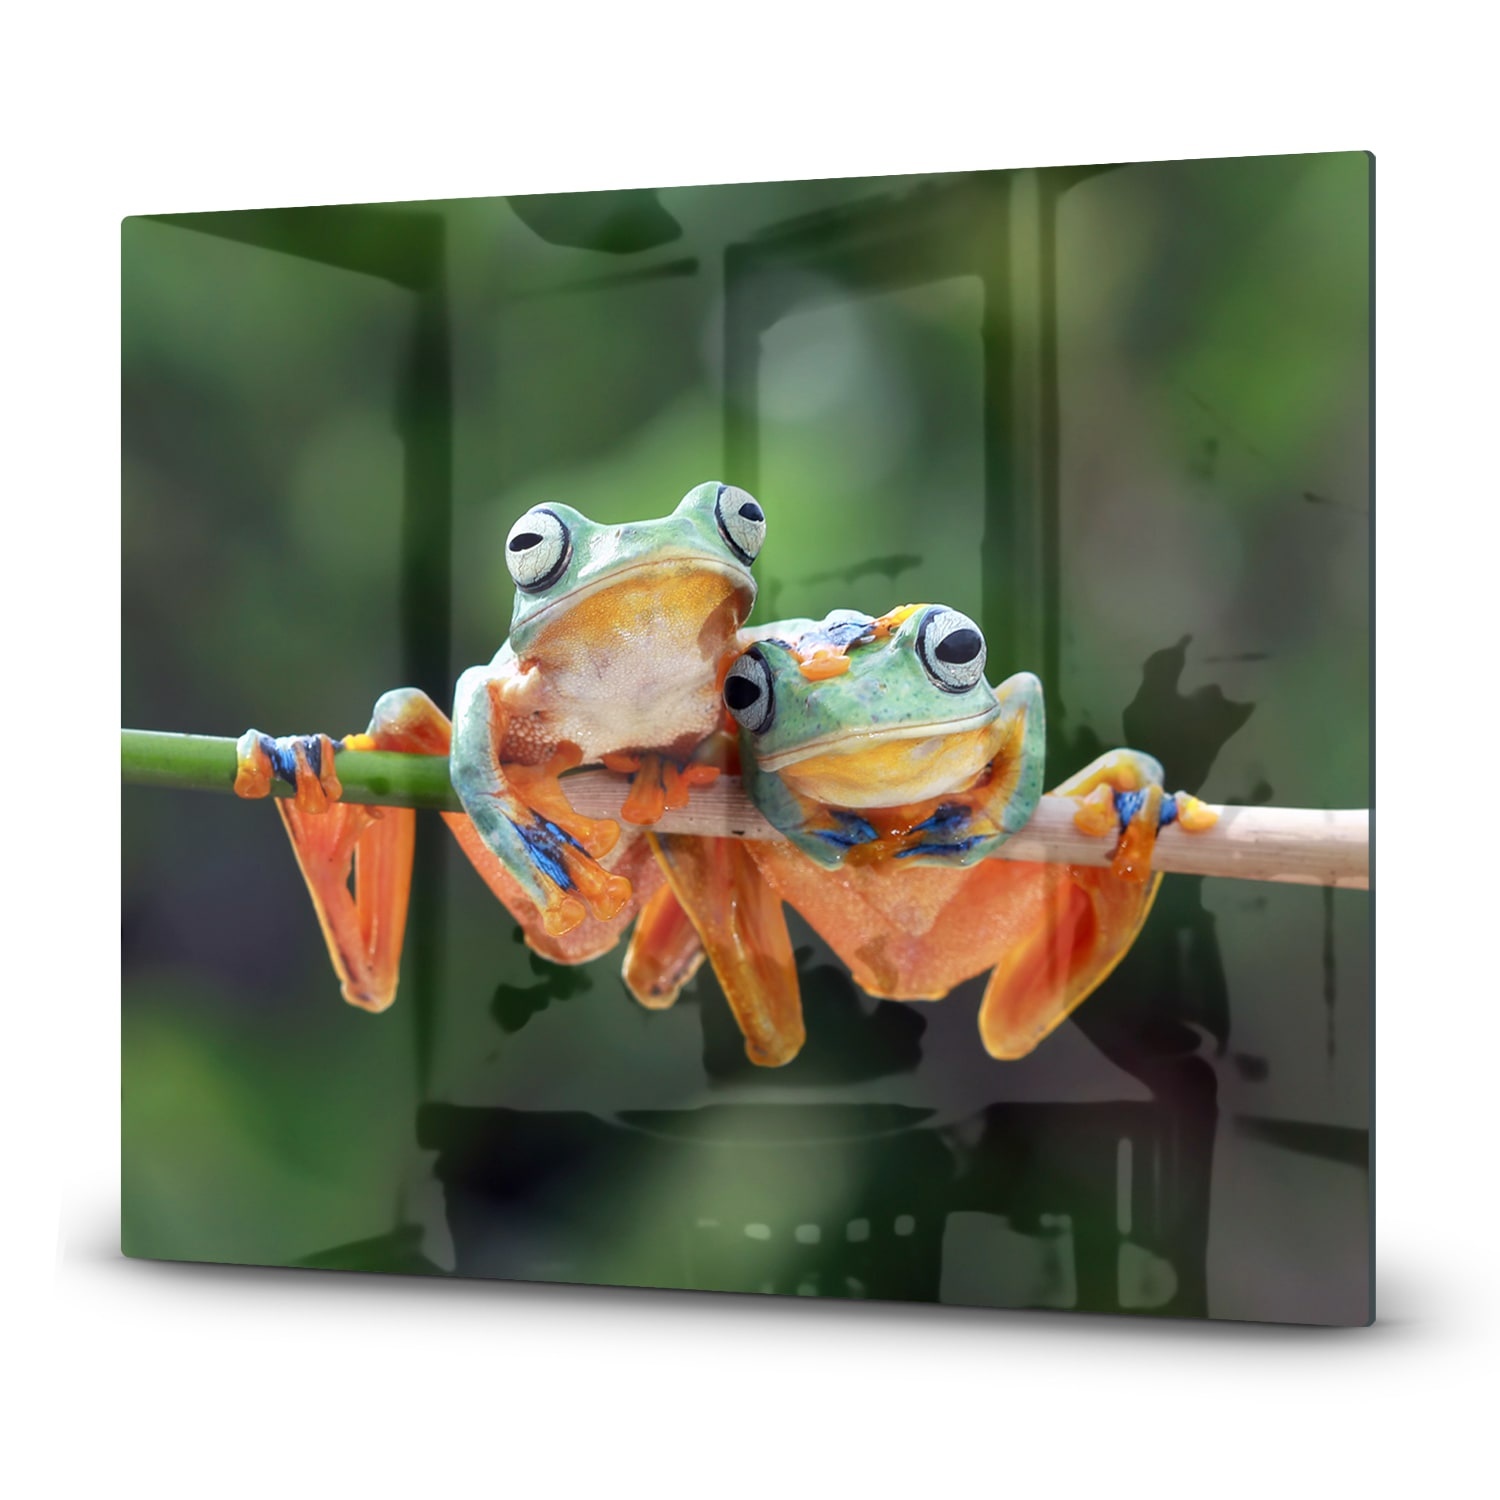
Herdabdeckplatte Zwei Baumfrösche
Materialien Glas Maße 60x52, 70x52, 80x52, 90x52, 2x30x52, 2x35x52, 2x40x52, 2x45x52, 3x30x52 Gewicht 60x52: 3 kg 70x52: 3,6 kg 80x52: 4,2 kg 90x52: 4,6 kg Verwendbar in Küche Kratzfest Ja Hitzebeständig Bis 270°C Glasdicke 4 mm Kantenbearbeitung Geschliffen Werksgarantie 2 Jahre
Brand: MyDesignglas DE
Category: Home & Garden > Decor > Bird & Wildlife House Accessories